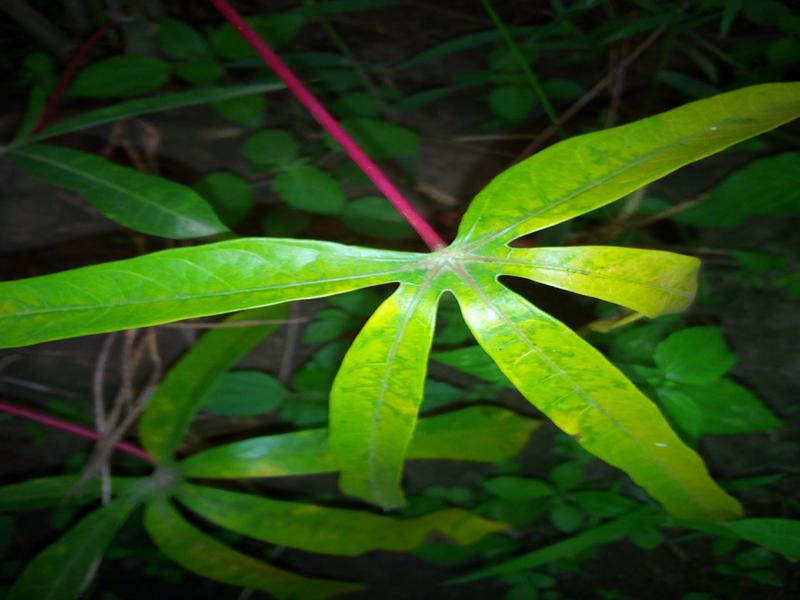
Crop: cassava
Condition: mosaic_disease